Bowes Museum

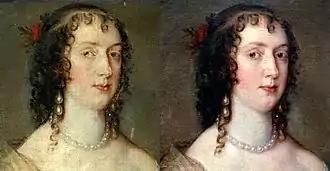
"Portrait of Olivia Porter" by Anthony van Dyck before and after restoration. The version on the left was the photo posted to the Your Paintings website, where it was spotted by Dr Bendor Grosvenor.

A major redevelopment of the Bowes Museum began in 2005, including new galleries (Fashion & Textiles, Silver and English Interiors) and study/learning facilities. The three art galleries on the second floor were updated at the same time.